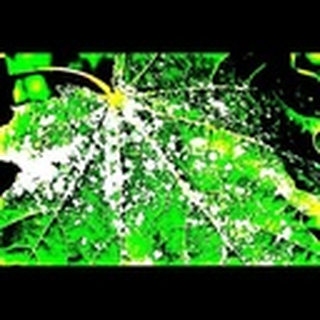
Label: cotton_powdery_mildew